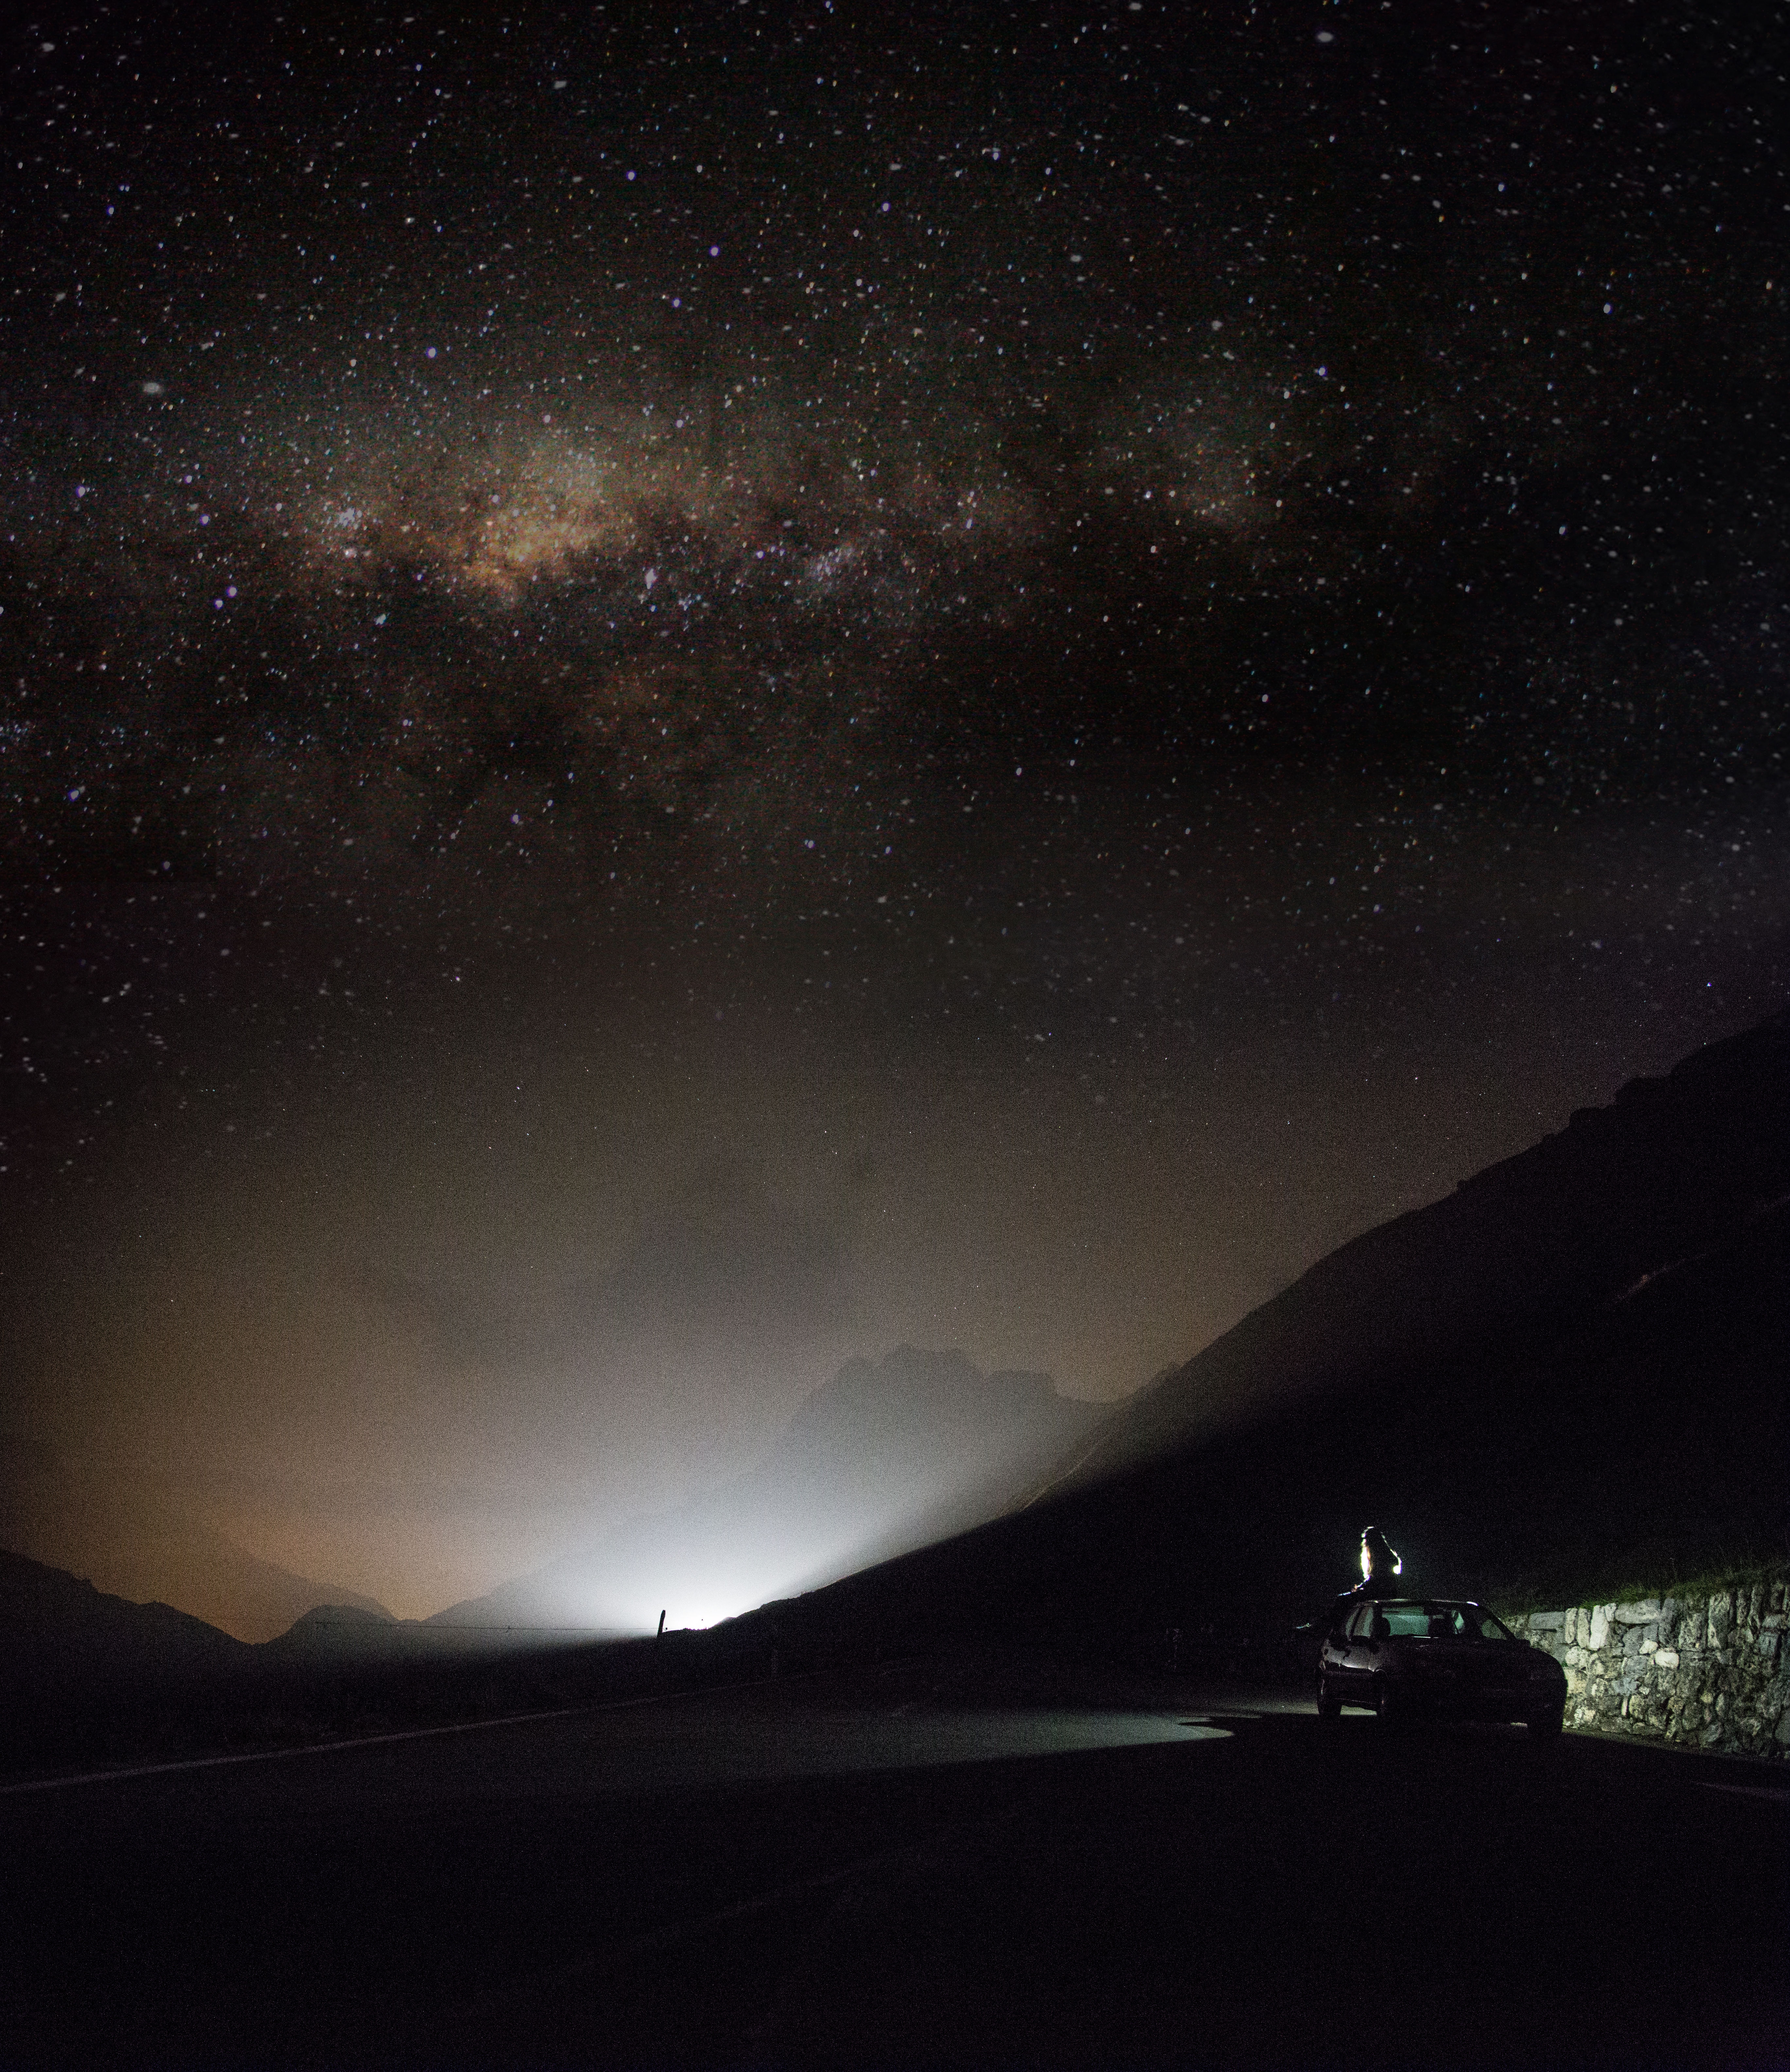
creative, sky, night, photography, star, milky way, atmosphere, panorama, darkness, galaxy, moonlight, free, hdr, cool image, astronomy, design, stars, swiss, copyrightfree, commons, royaltyfree, schweiz, wendelin, jacober, glarnerland, switzerland, sternen, sternenfotografie, photogrpahy, starphotography, abend, i, midnight, klausen, astronomical object, spiral galaxy, commercialcommons